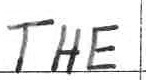
Label: the